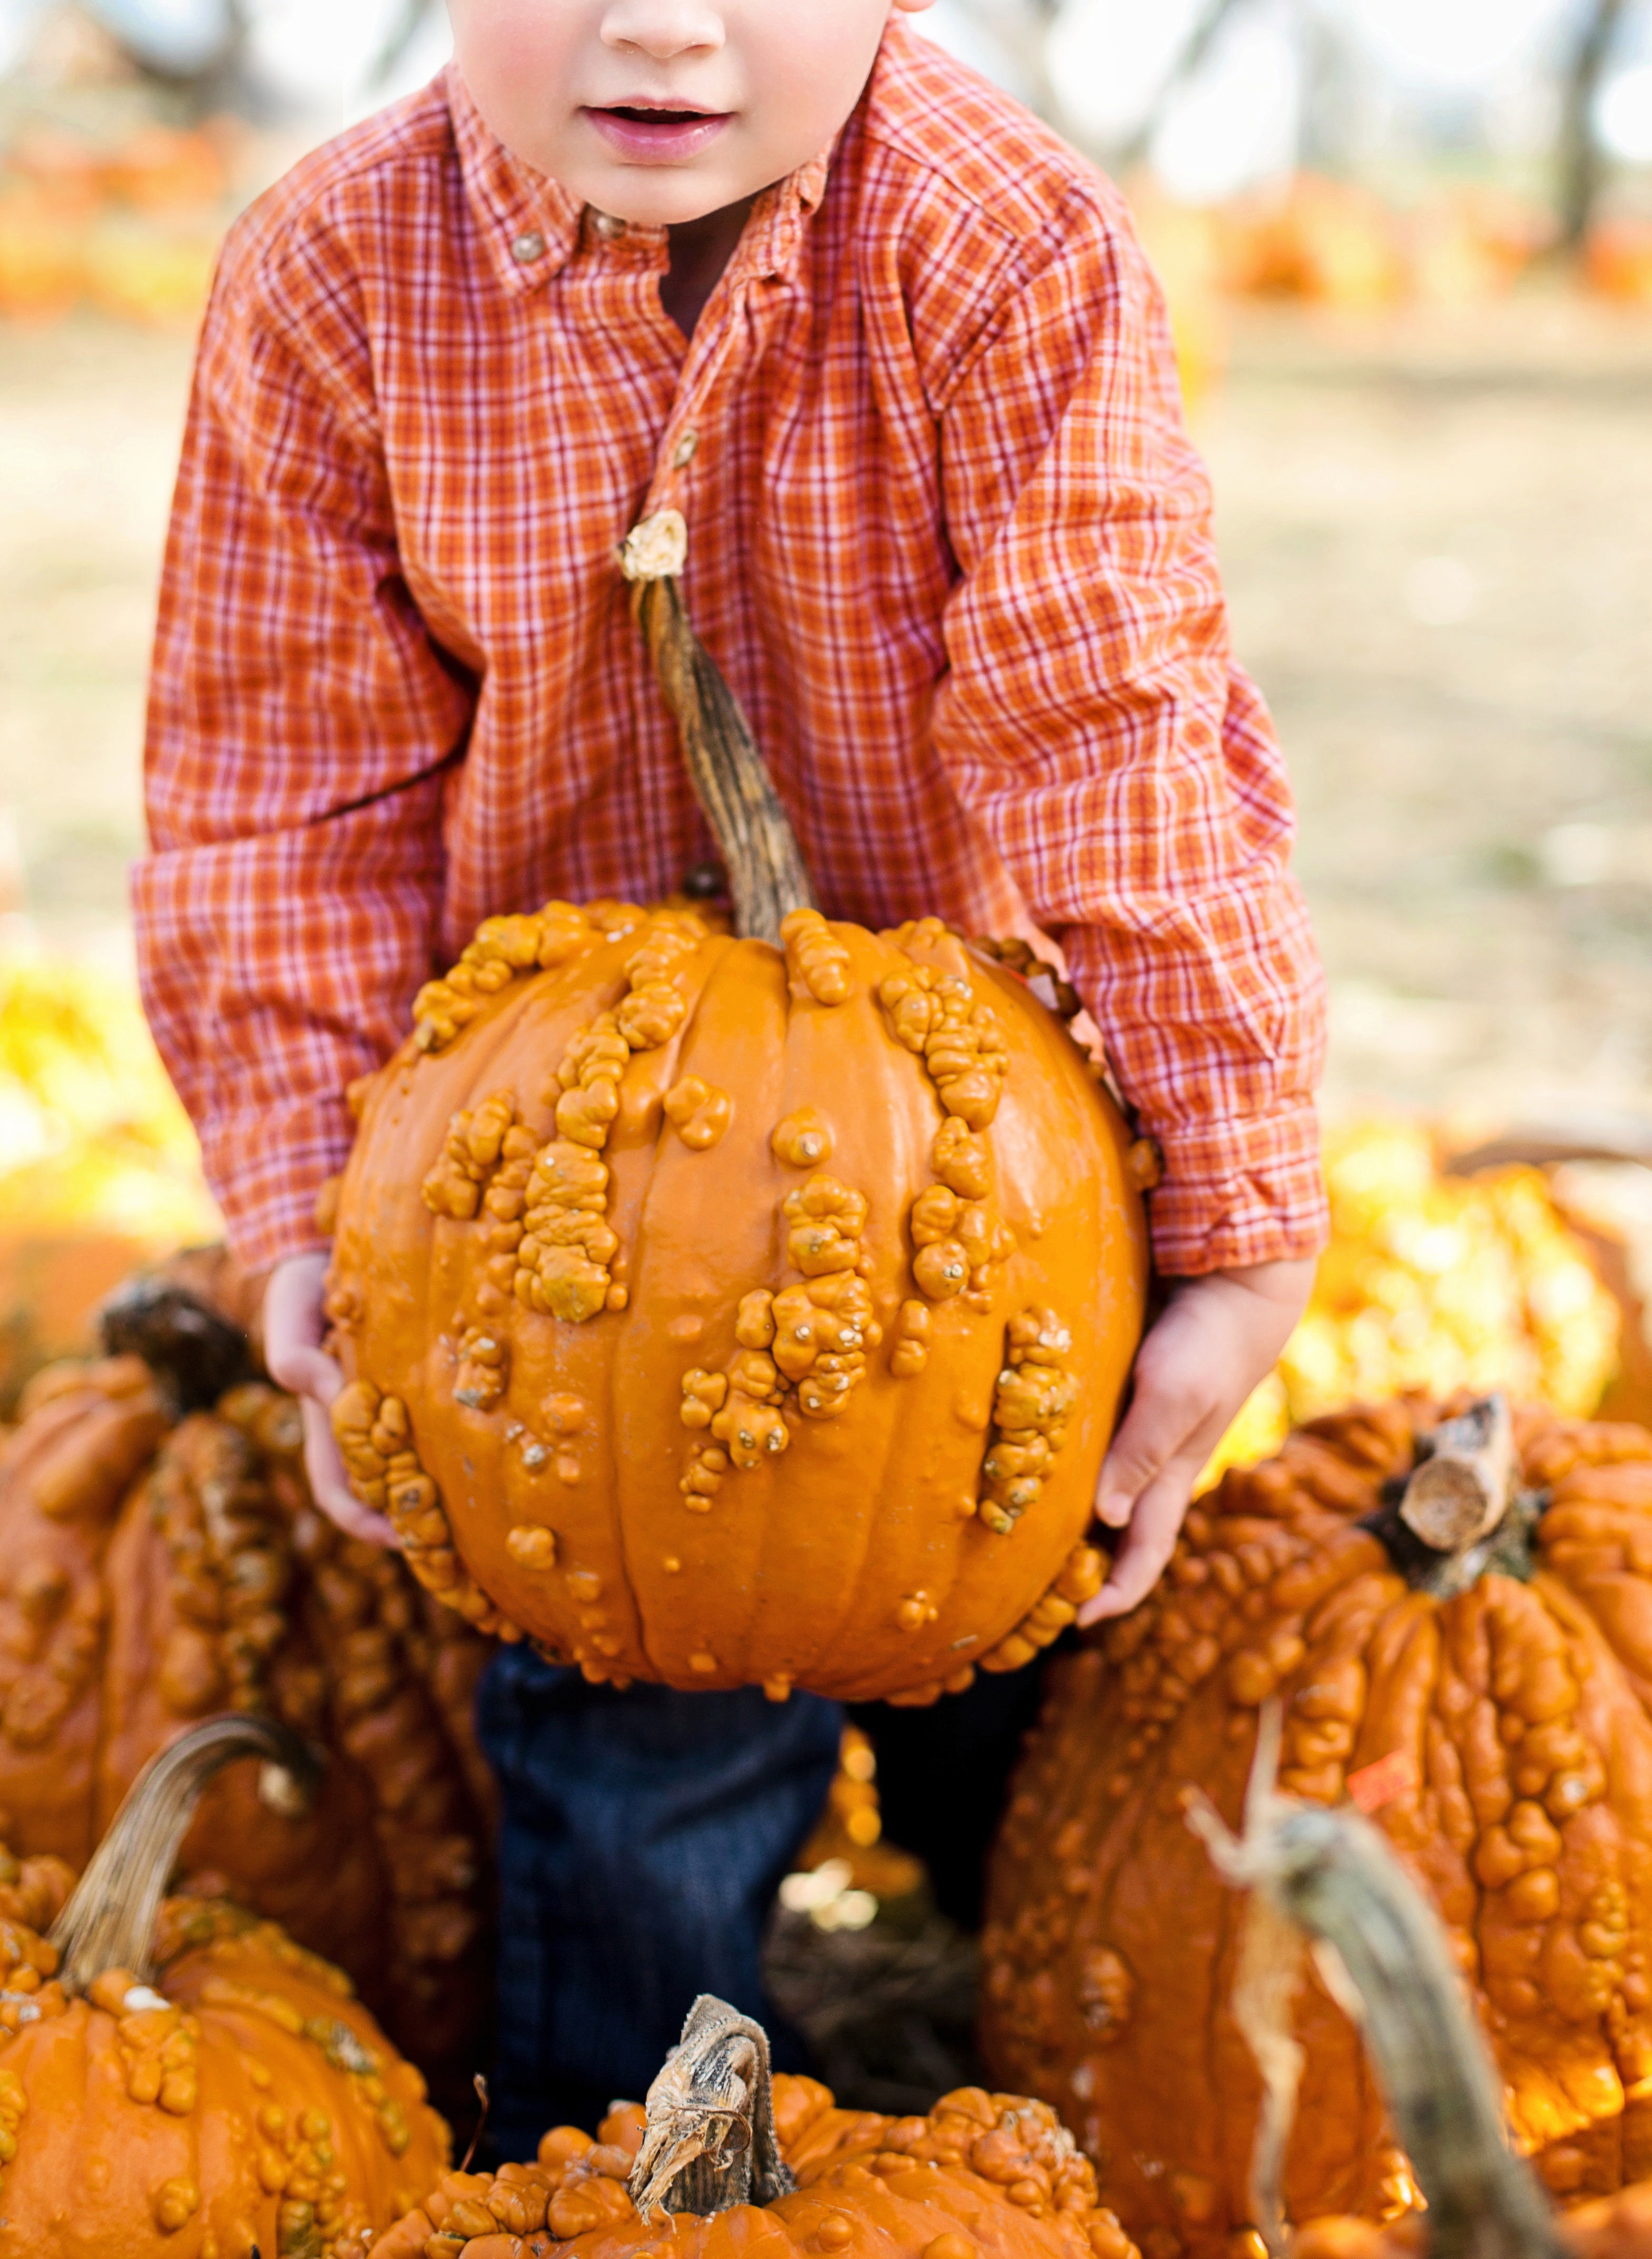
fall, orange, harvest, autumn, pumpkin, halloween, holiday, season, calabaza, carving, october, pumpkins, halloween pumpkin